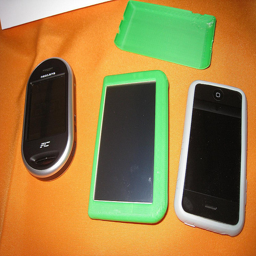
Two cell phones with covers and one without sitting beside each other.
three phones that are on top of a orange blanket
Three cell phones on a table, one with a cover.
three cell phones one green with the back off
A trio of cell phones, two having cases on them.